Nalla Veedu

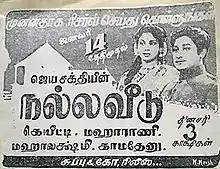
Poster

Nalla Veedu is a 1956 Indian Tamil language film, directed by Jyotish Sinha. The film stars Sivaji Ganesan, M. N. Rajam, Pandaribai and Mynavathi. It was released on 14 January 1956.